Landigou

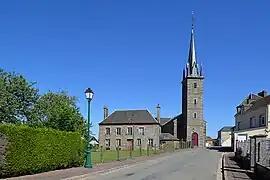
The church in Landigou

Landigou is a commune in the Orne department in north-western France.